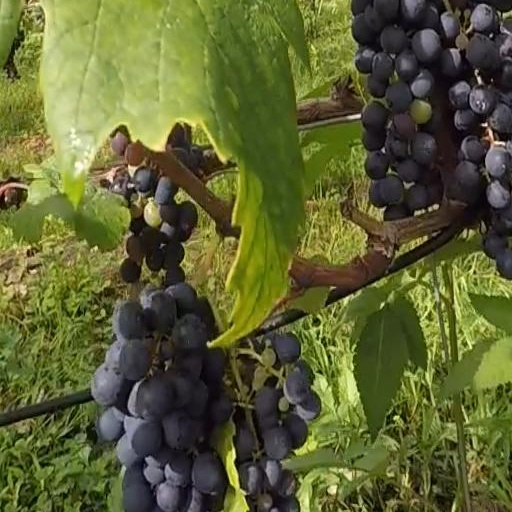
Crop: grape